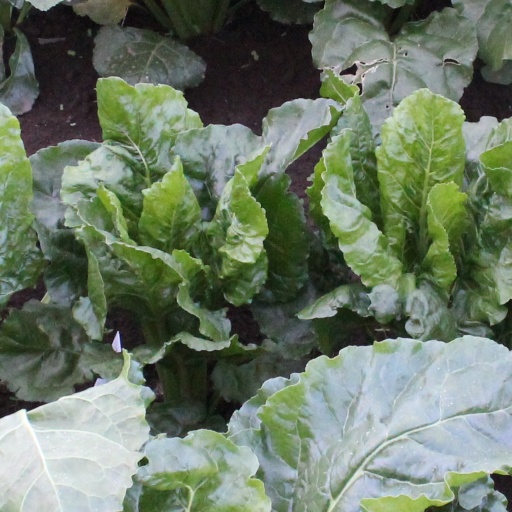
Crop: sugar beet